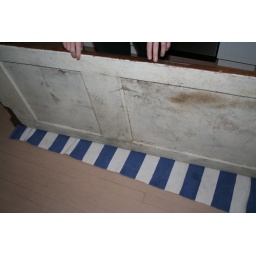
solid wood door, 78 by 29.5 swinging door with working spring, painted white on one side, scratched